Daniel Wilson (academic)

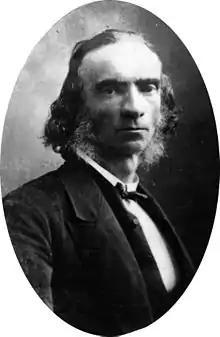
Portrait of Sir Daniel Wilson, c. 1860

Sir Daniel Wilson FSA (Scot) FRSE LLD (January 5, 1816 – August 6, 1892) was a Scottish-born Canadian archaeologist, ethnologist and author.